Keisei Hai

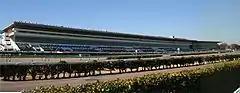
Nakayama Racecourse Grandstand

The Keisei Hai (Japanese 京成杯) is a Grade 3 horse race held by the Japan Racing Association (JRA) for three-year-old Thoroughbreds run in January over a distance of 2000 metres at Nakayama Racecourse.